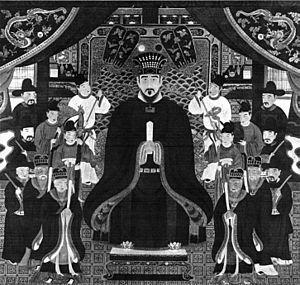
Shō Nei est un souverain du royaume de Ryūkyū de 1587 à 1620. Il occupe le trône en 1609 lors de l'invasion de Ryūkyū et est le premier roi de Ryūkyū vassal du clan Shimazu de Satsuma, domaine féodal japonais.